Thika High School

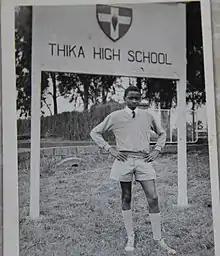
Thika High School with F. George Njoroge

Thika High School is a boys-only boarding high school located in Thika District in Central Province, Kenya. Thika High School was founded in 1951, while Kenya was still a British Colony, by the Alliance of Protestant Churches and the Church of Scotland Mission (later known as the Presbyterian Church of East Africa or PCEA). It was originally set at the site of the current Thogoto Teachers College, but due to its proximity to another PCEA boys' school, Alliance Boys' High School, it was moved to Thika. The school is known for its academic and sports excellence from its foundation to the mid-1950s.